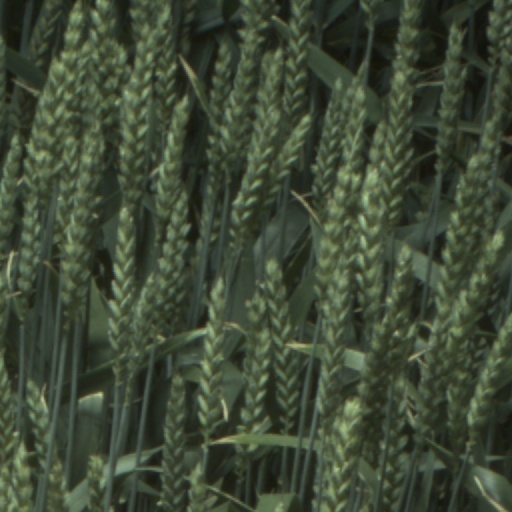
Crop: wheat